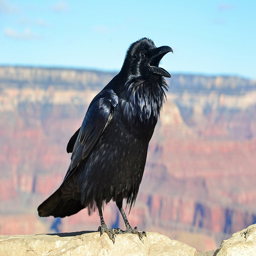
A black crow standing on a rock with its mouth open
A close up of a black bird on a rock.
A big and very cute black bird near a canyon.
there is a small black bird that is sitting on top of a mountain
A shiny black bird is sitting on top of a mountain.